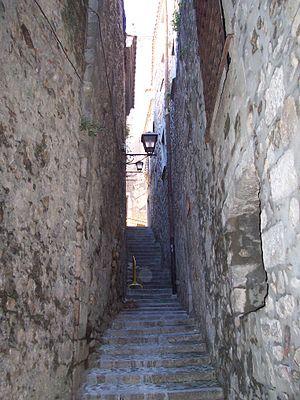
Rue du quartier juif, Gerona (Catalogne).